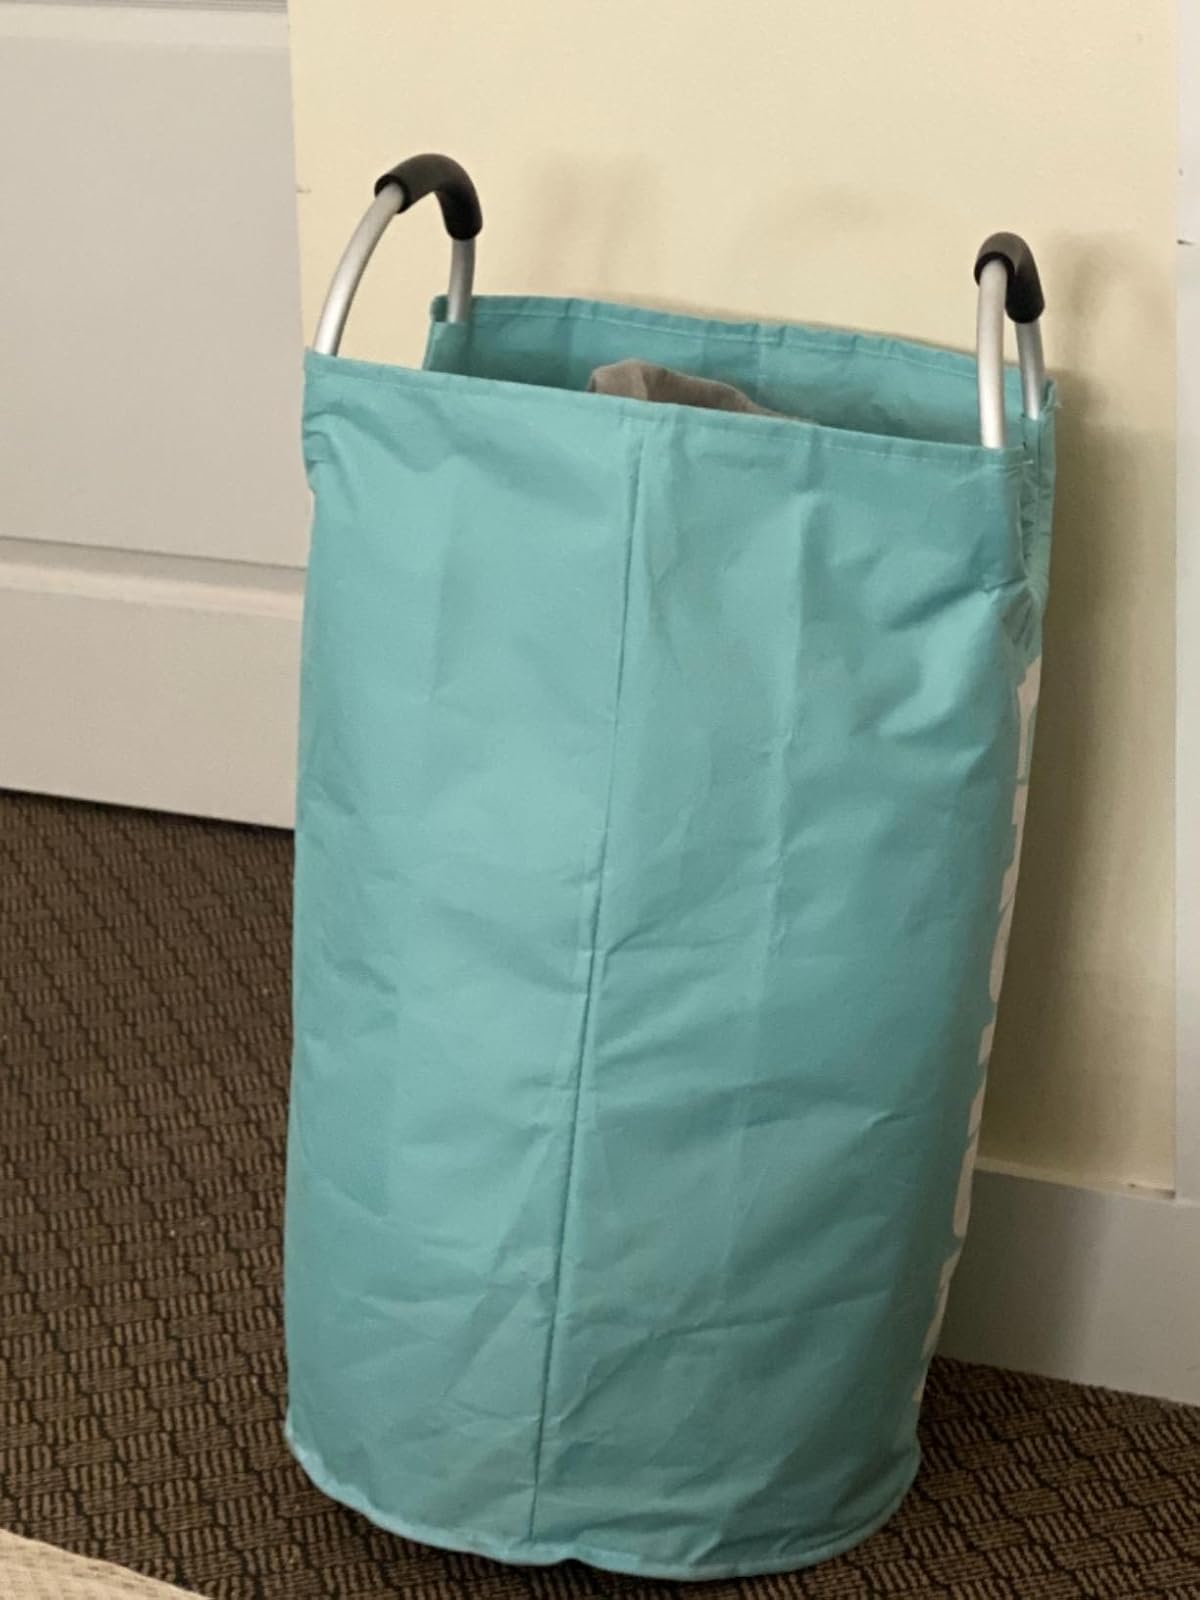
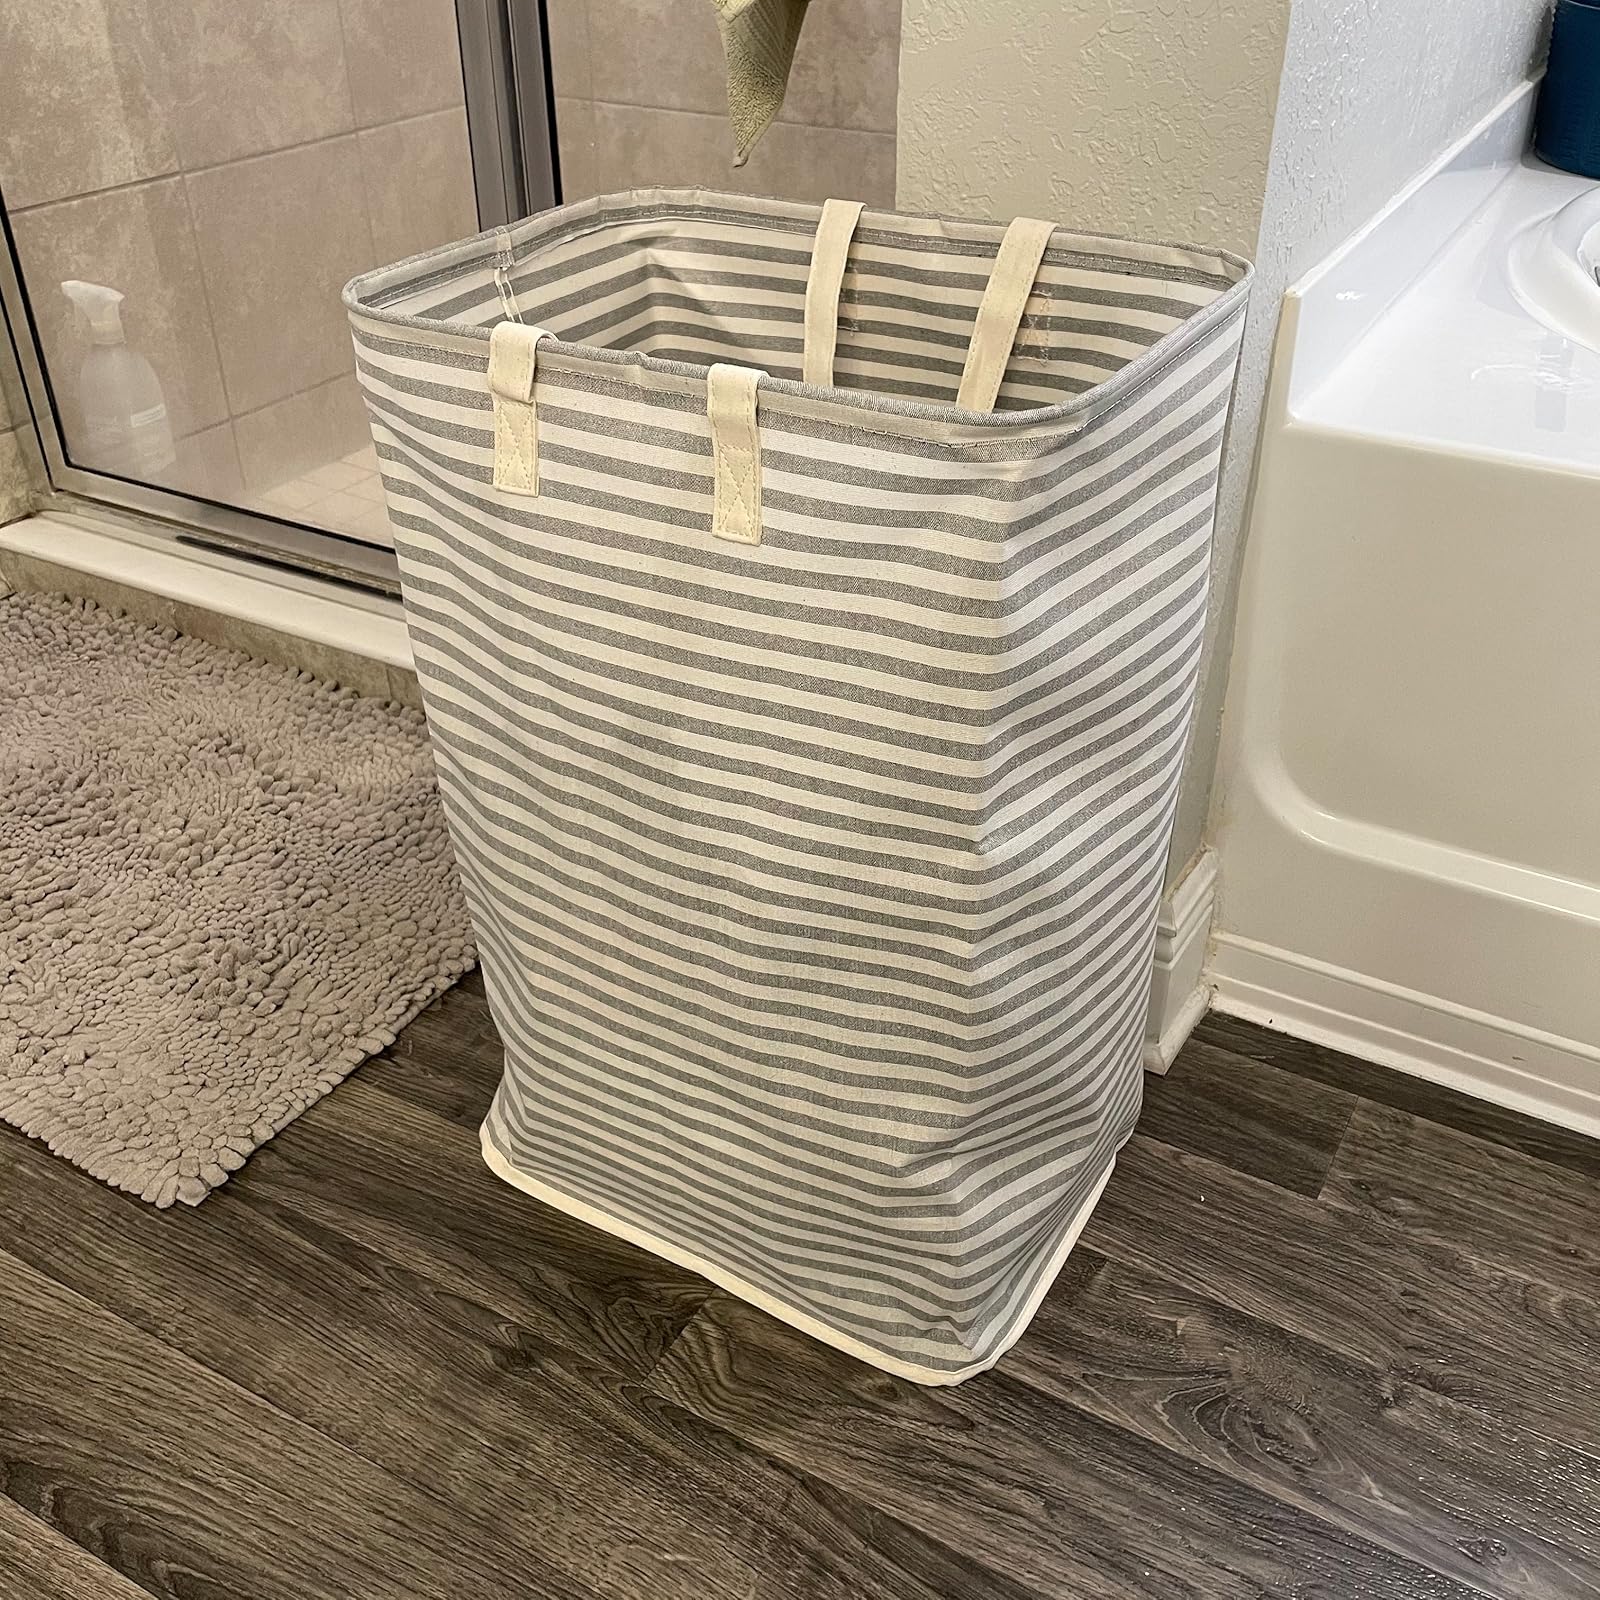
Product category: items_hamper
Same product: no